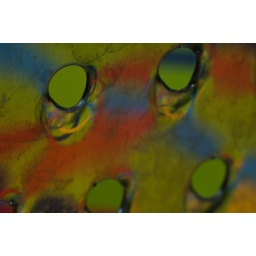
Playing around with my lens reversing ring, a cheese grater, and colorful paper